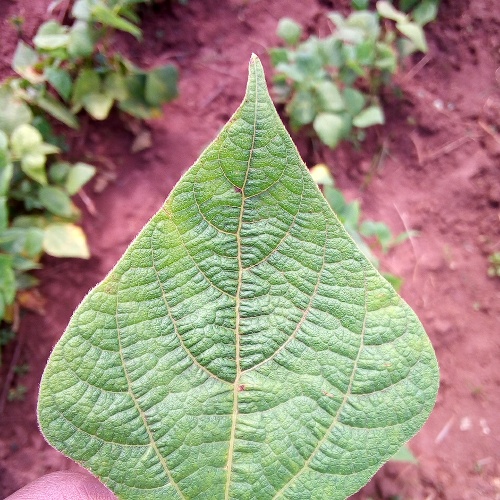
Leaf condition: healthy